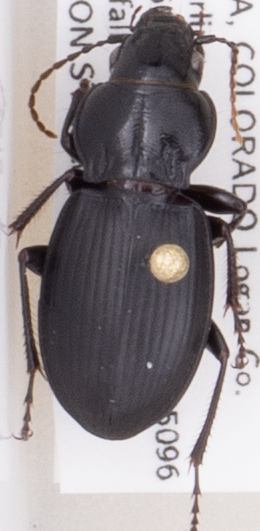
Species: Cyclotrachelus torvus
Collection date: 2019-09-18
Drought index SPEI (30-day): -0.26
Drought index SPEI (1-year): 0.454
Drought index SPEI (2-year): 0.8